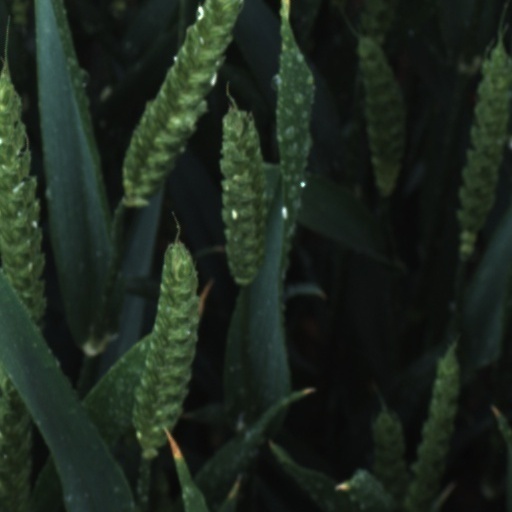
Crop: wheat